Leatherface

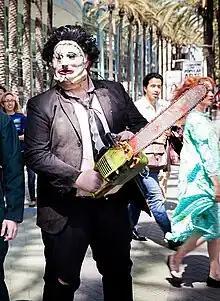
Cosplayer dressed as Leatherface for the 2015 Wondercon.

Actor Gunnar Hansen was the first to portray the role of Leatherface, auditioning for the role after hearing from a friend about a group of filmmakers that were making a horror film and needed someone to portray a 'crazed murderer'. The filmmakers were impressed with the actor's imposing figure, and later cast him in the role. During his first meeting with the filmmakers, Hooper explained the character in detail for Hansen; describing Leatherface as being mentally impaired, and insane, which made the character violent and unpredictable. Hansen experimented with different vocal tones and pitches to find the right voice for the character. He also visited a special needs school in Austin, observing how the students moved and spoke, in an attempt to find the proper movement and behavior. The role was physically and psychologically taxing for the actor, having to work up to sixteen hours a day seven days a week in extremely hot and humid weather conditions. Hansen was kept separate from other actors, as the filmmakers wanted the actors' fear of the character to be genuine. The mask itself greatly impaired the actor's ability to see, as it had eyeholes on the design was too small for Hansen to see through clearly. This issue later proved problematic while filming the scene where Leatherface kills Kirk (William Vail), as Hansen unintentionally gave the actor a black eye after hitting him in the face with a fake sledgehammer. The infamous final scene where Leatherface twirls around in a rage with his chainsaw, referred to as the "Chainsaw Dance", was partially improvised on the day of shooting. As the actor later wrote, the scene came from all his frustration during filming, which he admitted came out in the final shot in the film with Leatherface madly swinging the chainsaw around, jokingly referred to it as a last-ditch effort to 'kill' the director.